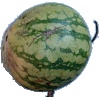
Label: watermelon